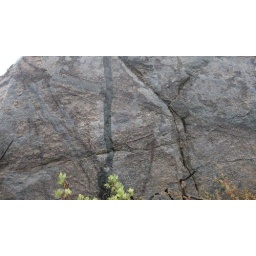
Criss-crossing intrusions in rock, black and gray